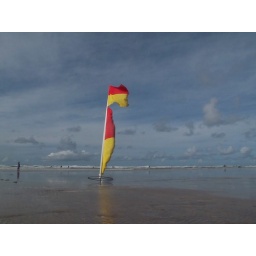
Great place to walk the dog and the flag simply looked great (to me) in the wind against the clouds and blue sky.